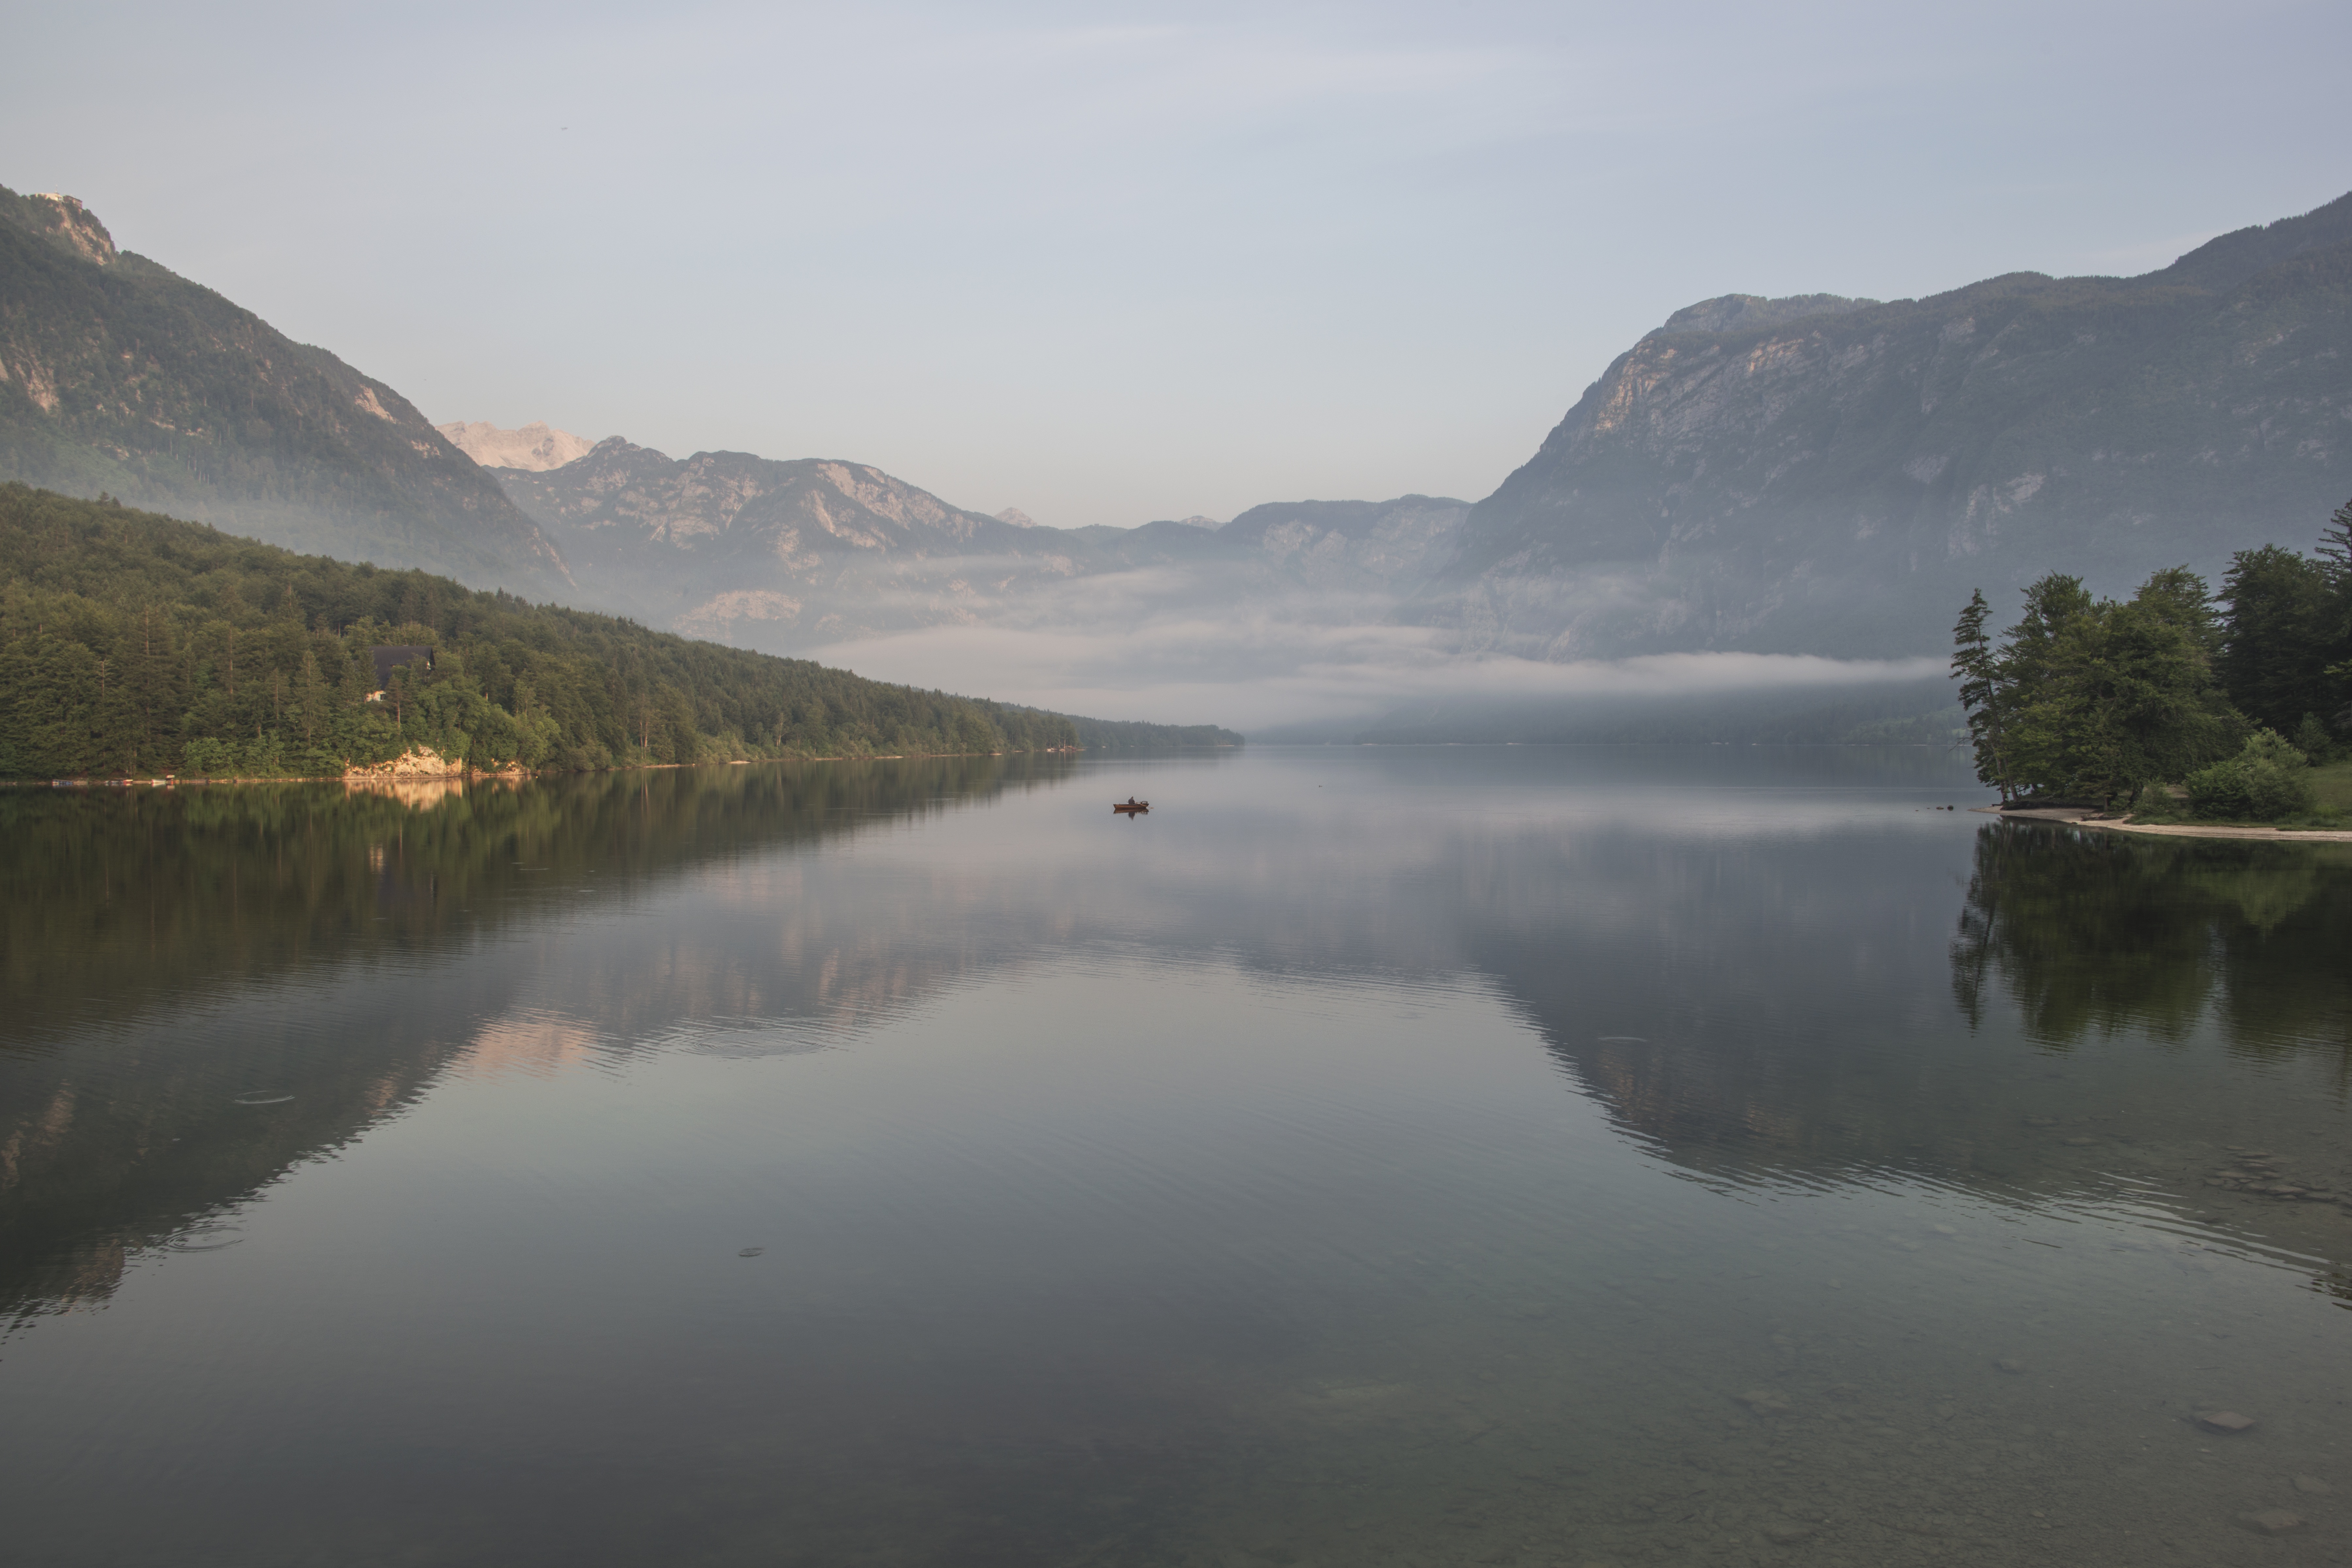
landscape, water, nature, outdoor, wilderness, mountain, fog, mist, boat, morning, lake, river, mountain range, summer, clear, idyllic, reflection, tranquil, fresh, calm, island, fjord, reservoir, lonely, highland, lakeside, body of water, surface, transparent, clouds, vegetation, still, loch, glassy, atmospheric phenomenon, mountainous landforms